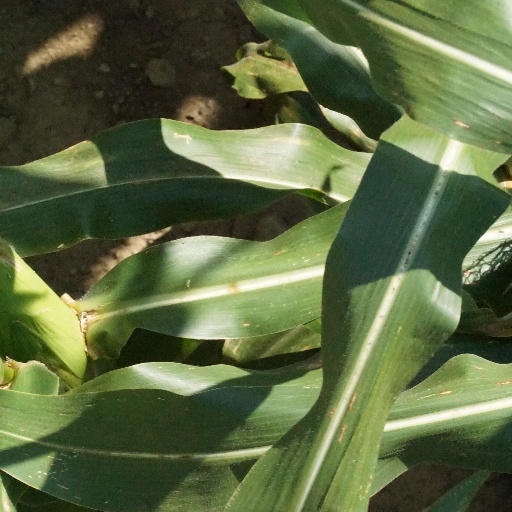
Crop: maize; corn